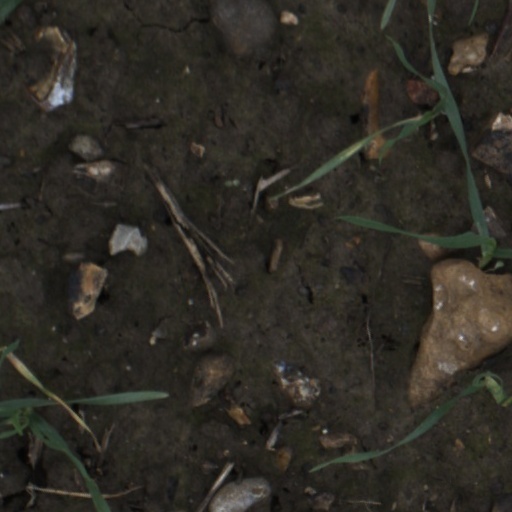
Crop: wheat